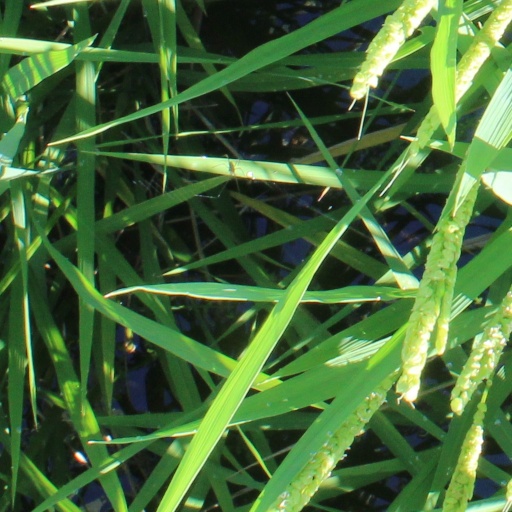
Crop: rice